GlueX

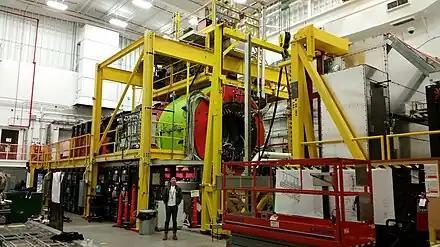
Fig. 1: The GlueX Spectrometer in Hall D at Jefferson Lab, viewed from the downstream side, in October 2017.

GlueX is a particle physics experiment located at the Thomas Jefferson National Accelerator Facility (JLab) accelerator in Newport News, Virginia. Its primary purpose is to better understand the nature of confinement in quantum chromodynamics (QCD) by identifying a spectrum of hybrid and exotic mesons generated by the excitation of the gluonic field binding the quarks. Such mesonic states are predicted to exist outside of the well-established quark model, but none have been definitively identified by previous experiments. A broad high-statistics survey of known light mesons up to and including the formula_1 is also underway.